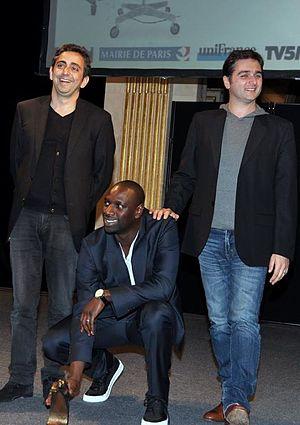
Eric Toledano, Omar Sy et Olivier Nakache à la cérémonie des Prix Lumières
Intouchables est un film français réalisé par Olivier Nakache et Éric Toledano, sorti en 2011.